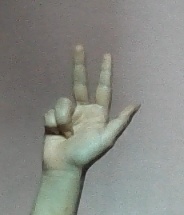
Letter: al